Bruhrain Railway

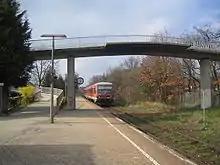
Huttenheim station

An extension of the Hardt Railway ("Hardtbahn") services (S 1 and S 11 of the Karlsruhe Stadtbahn) from Linkenheim-Hochstetten to connect with Phillipsburg station on the Bruhrain Railway has been considered, but seems rather unrealistic in the current circumstances.